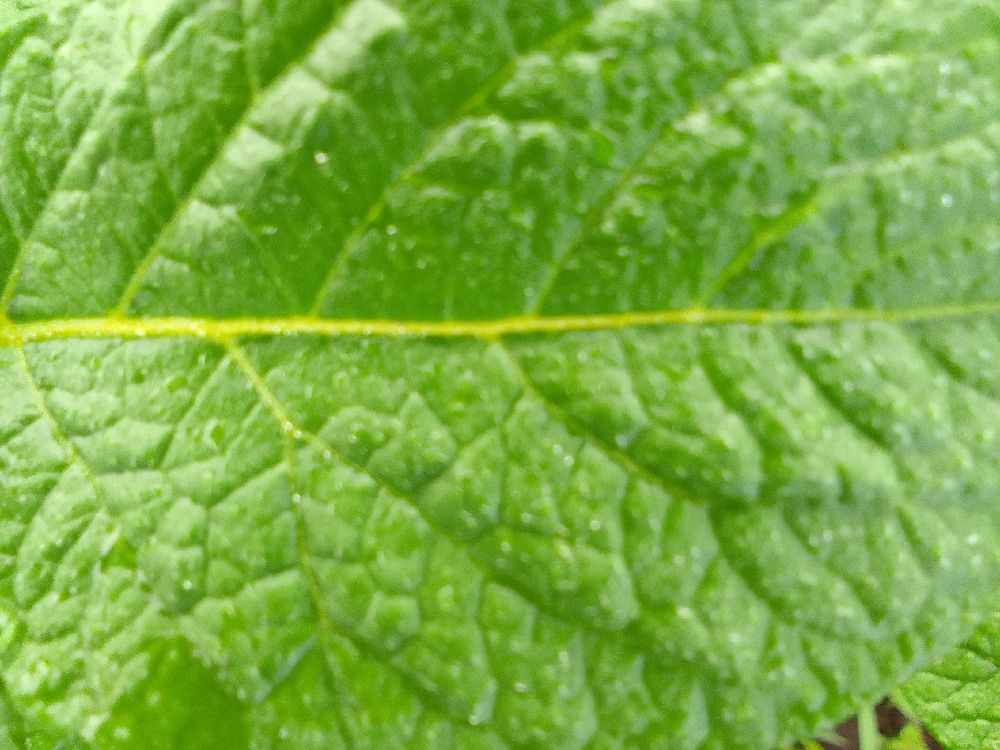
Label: Healthy